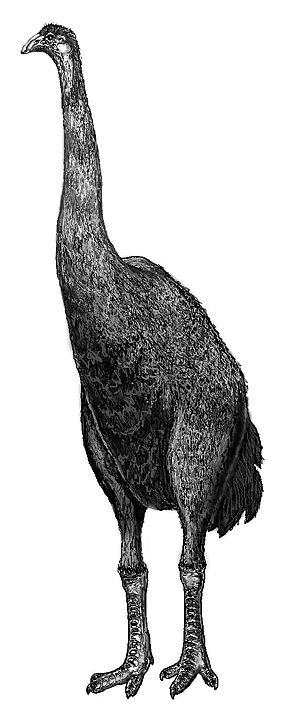
Les Dinornithiformes sont un ordre d'oiseaux aptères non volants, aujourd'hui disparus. Dans la classification d'Howard et Moore, cet ordre est constitué de deux familles. Pour The Paleobiology Database, il n'est constitué que de la famille des Dinornithidae.